Night of Champions (2014)

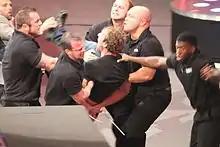
Dean Ambrose being carried out of the arena after attacking Seth Rollins.

Next, Sheamus defended the United States Championship against Cesaro. In the end, after an evenly contested match, Sheamus executed a Brogue Kick on Cesaro to retain the title.